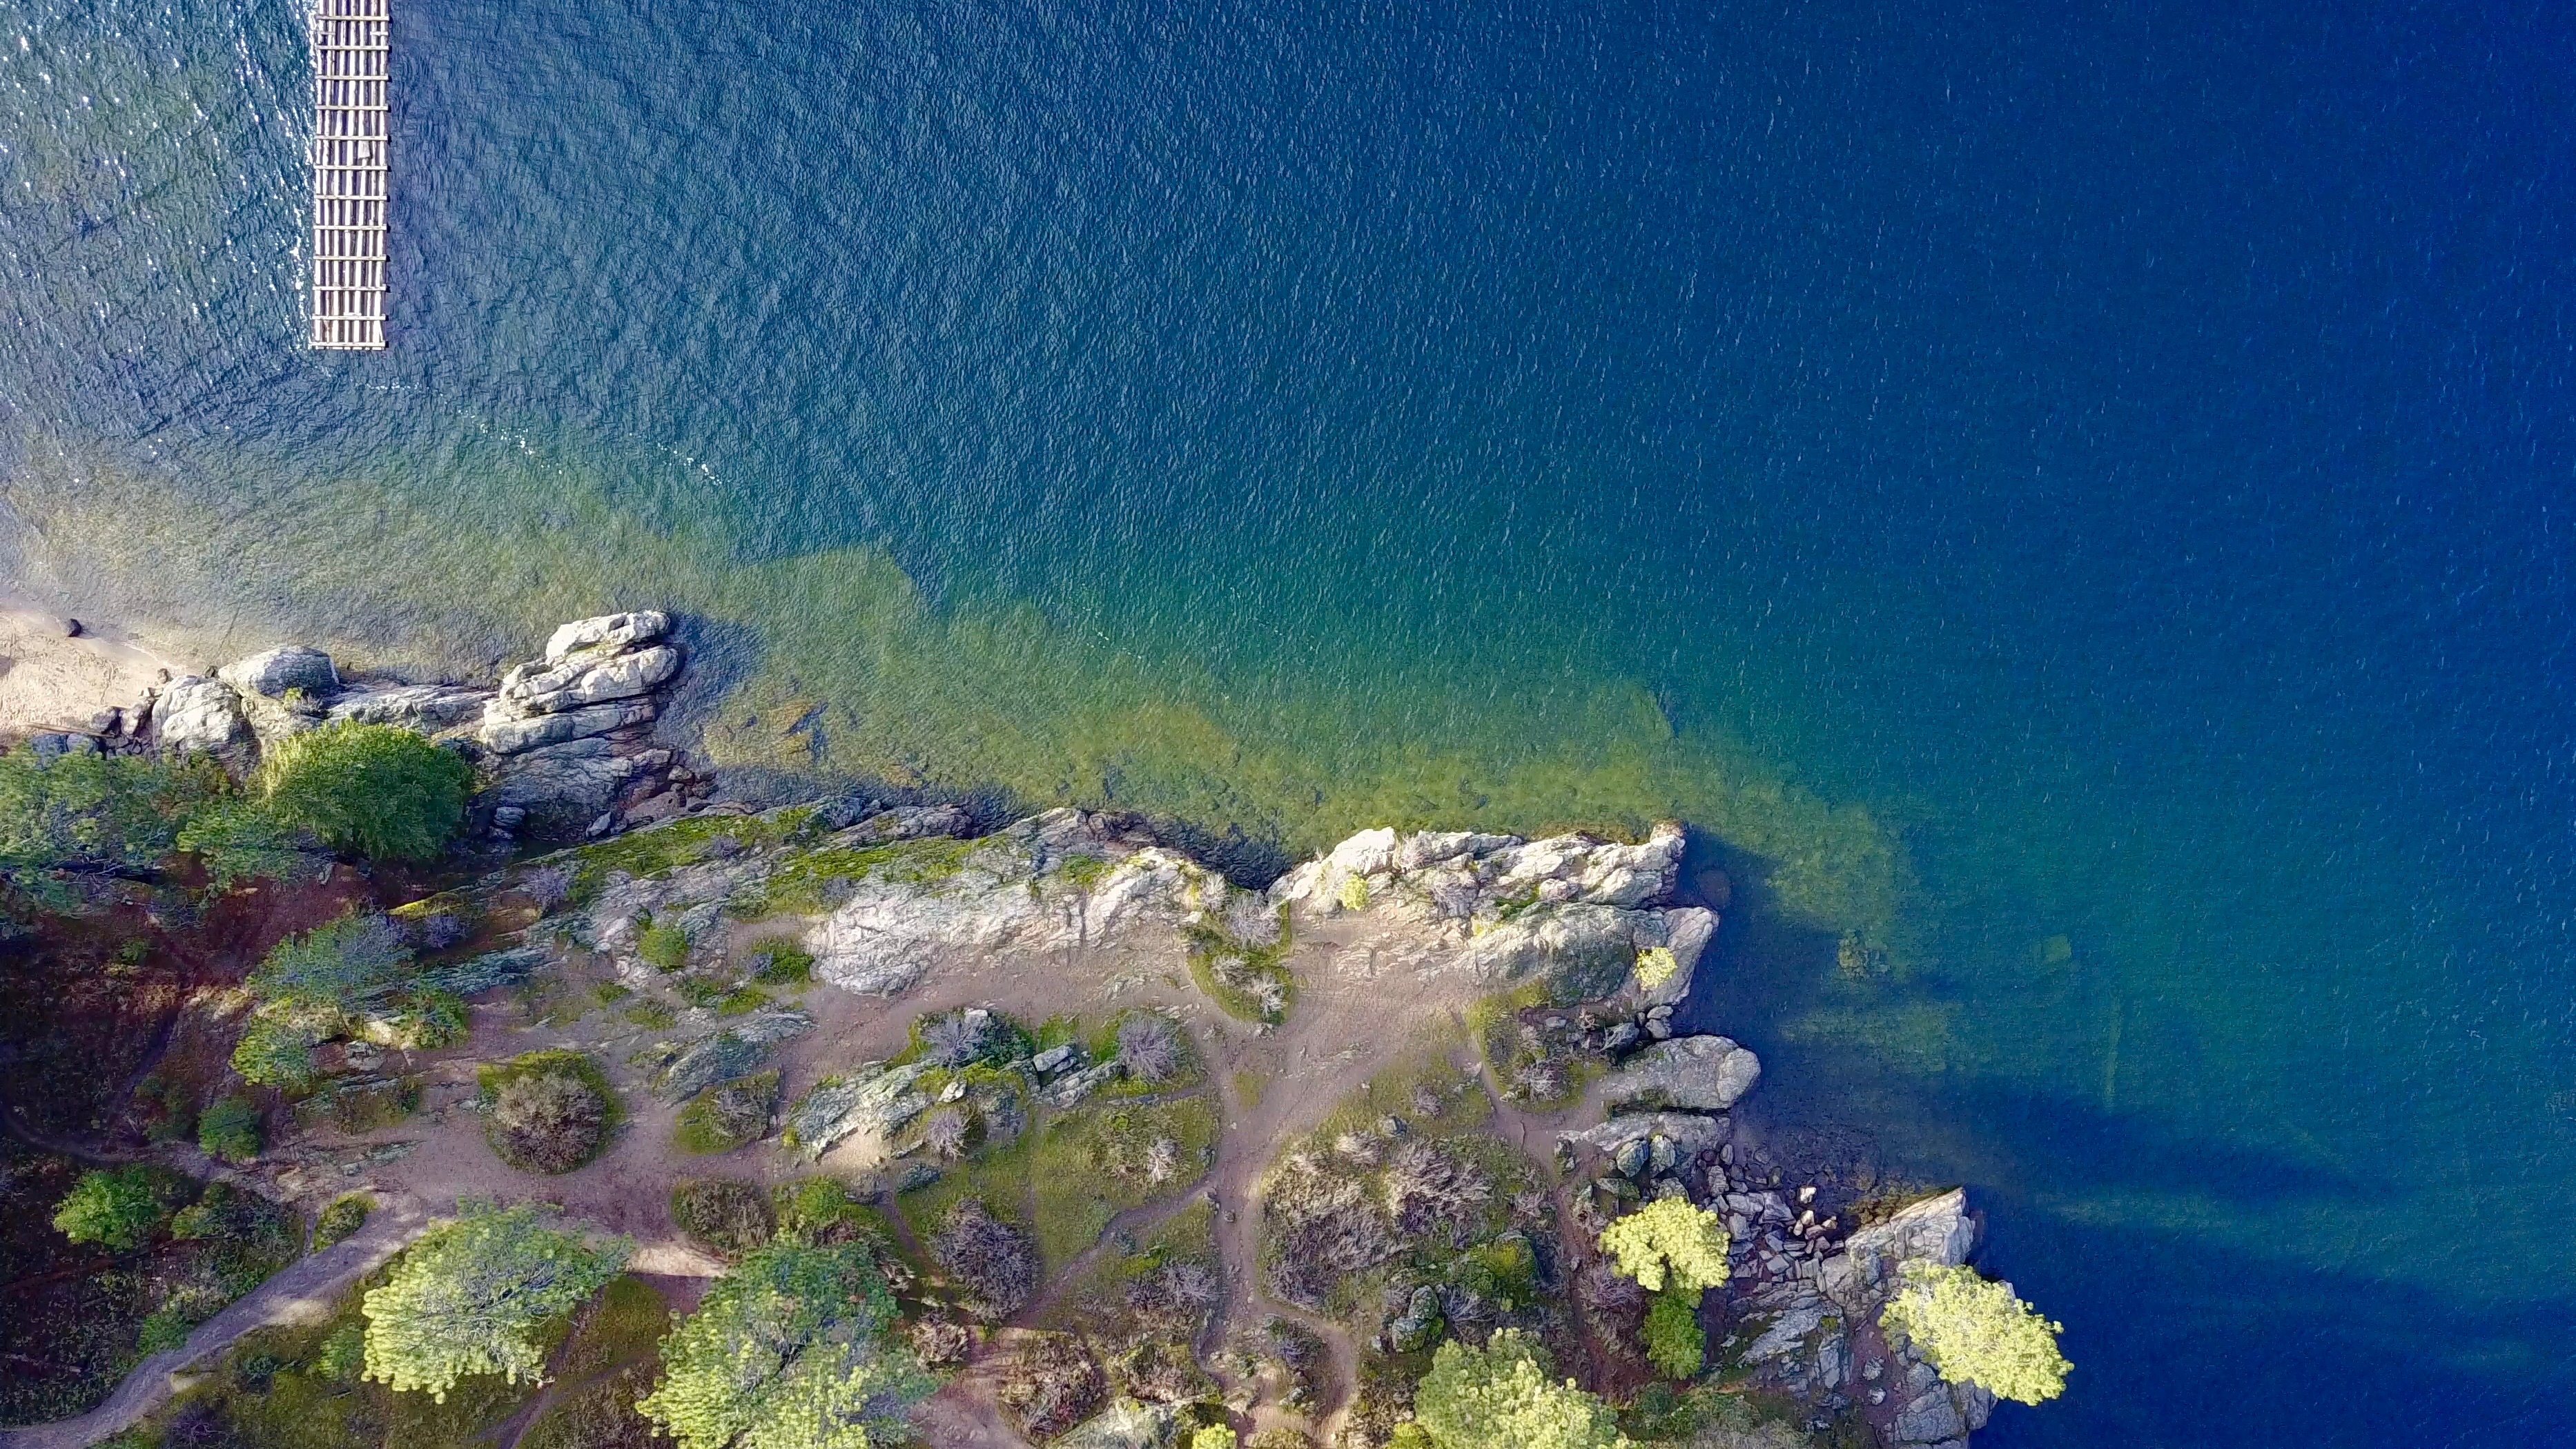
sea, coast, water, ocean, shore, terrain, aerial view, drone view, screenshot, landform, aerial photography, atmosphere of earth